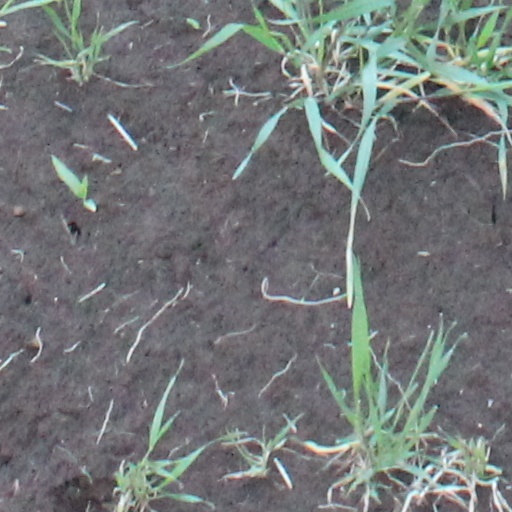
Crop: wheat